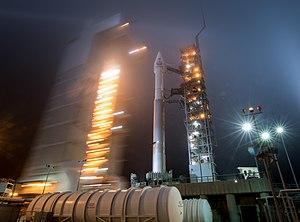
InSight est une mission d'exploration de la planète Mars développée par l'agence spatiale américaine, la NASA, et qui a décollé le 5 mai 2018 pour atterrir à la surface de la planète le 26 novembre 2018.